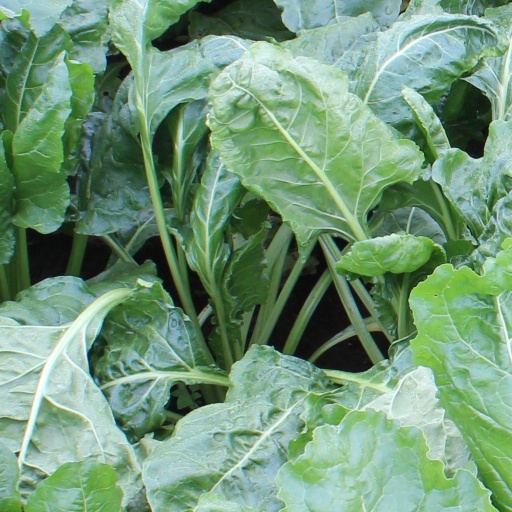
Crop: sugar beet